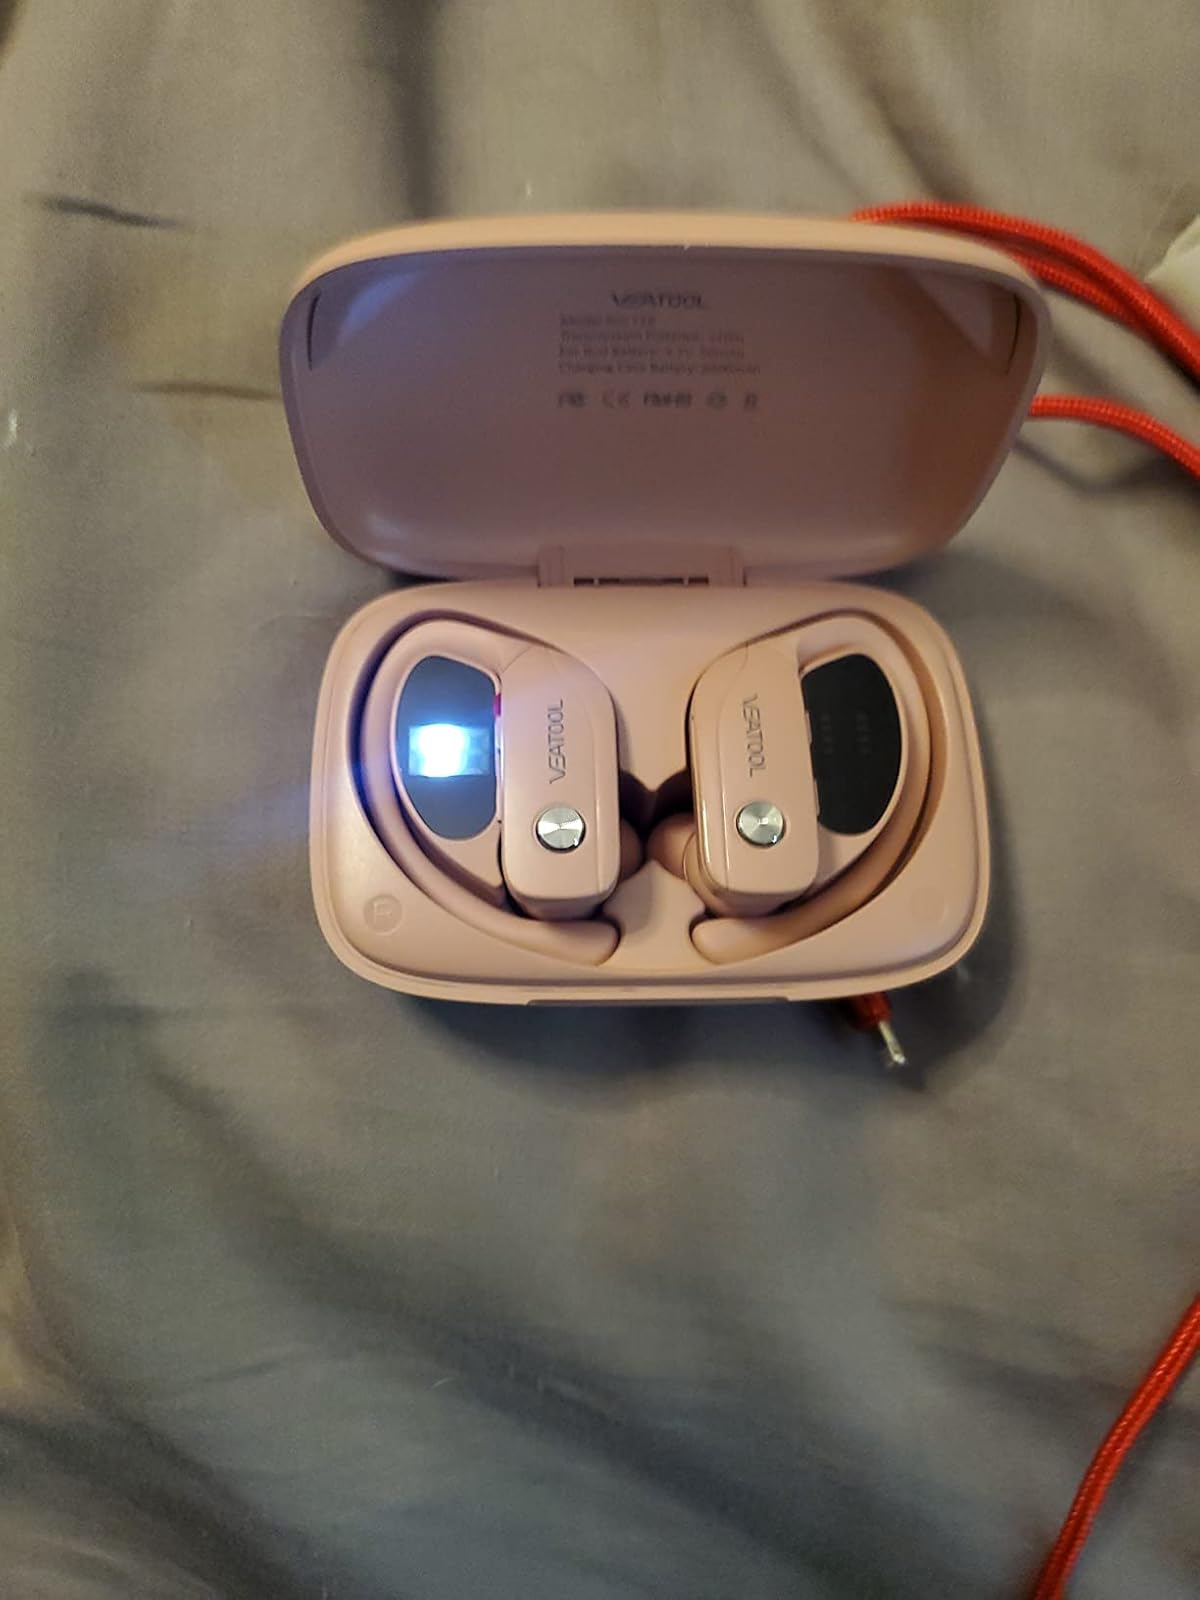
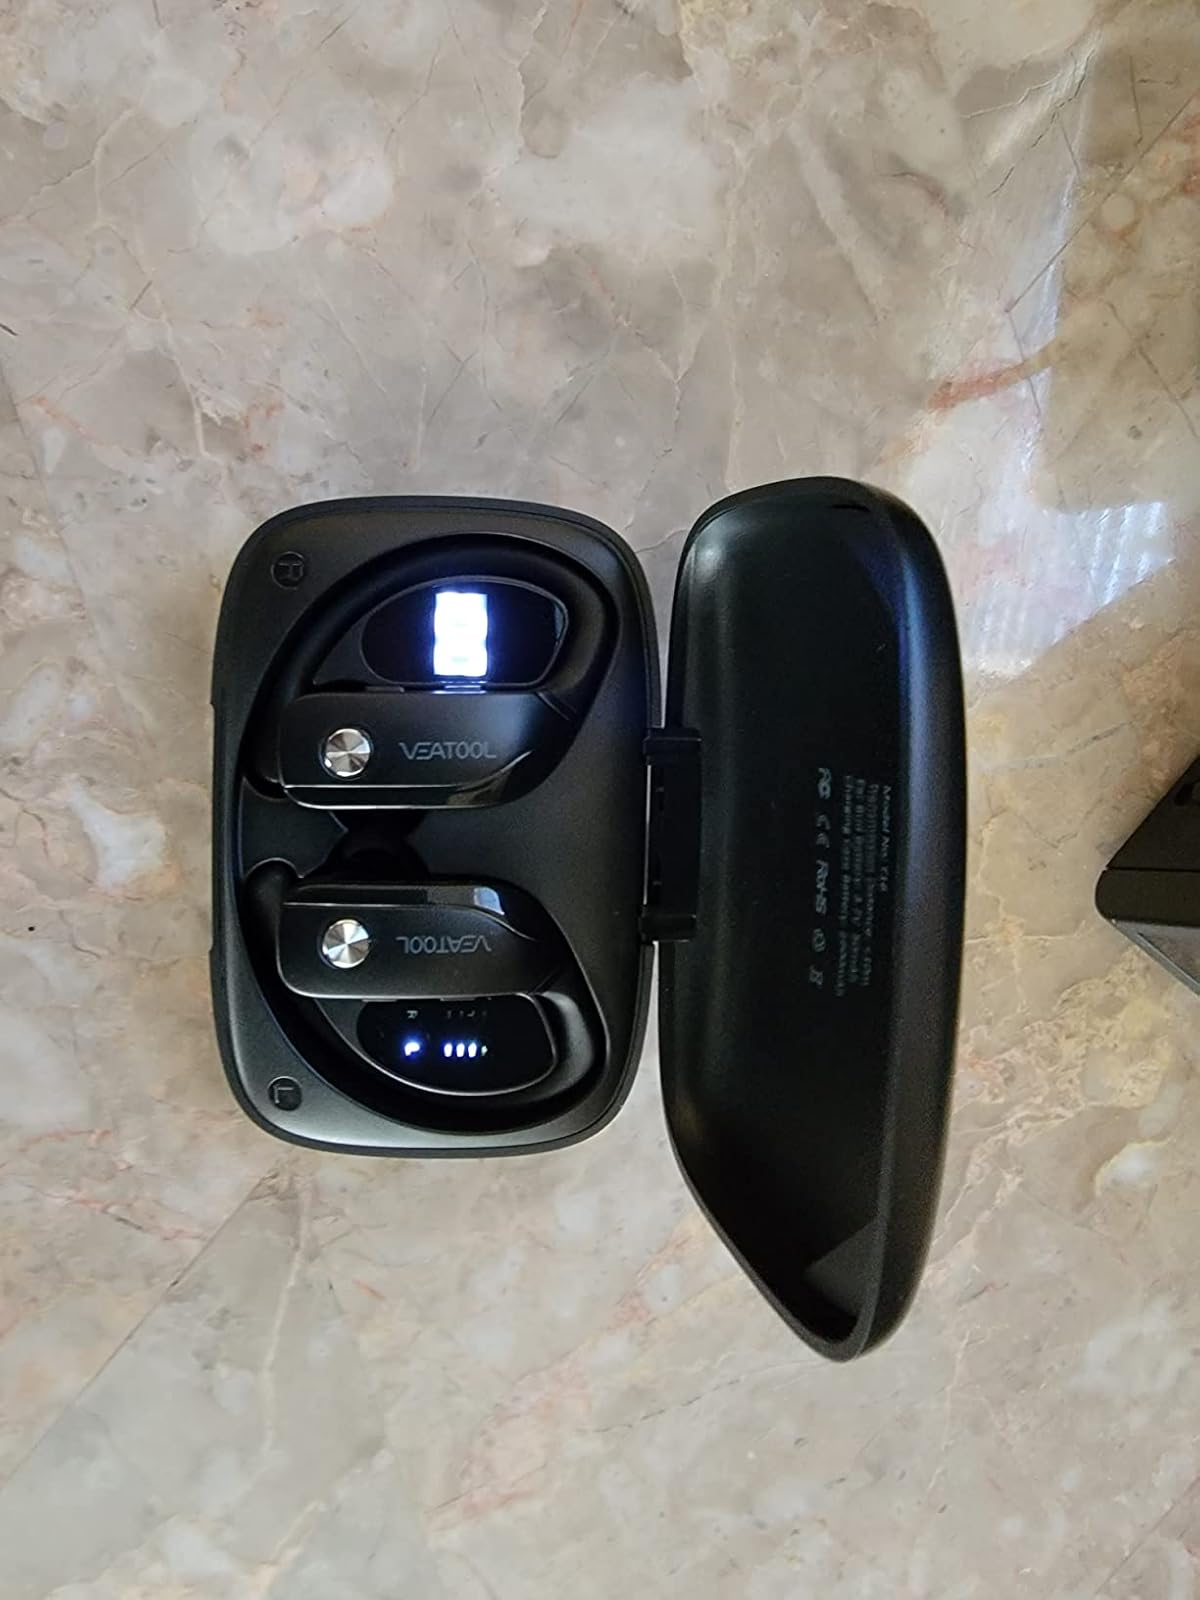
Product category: earbuds
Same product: no